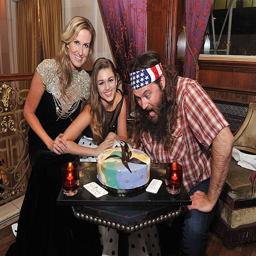
actors attend an evening by fashion show after party during spring .